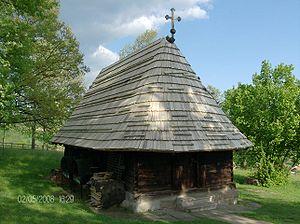
Les monuments culturels protégés constituent une catégorie de monuments de Serbie inscrits sur une liste de monuments bénéficiant de la protection de l'État. Il s'agit d'une troisième catégorie de monuments protégés classés, par leur importance, après les monuments culturels d'importance exceptionnelle et les monuments culturels de grande importance.
Takovo est un village de Serbie situé dans la municipalité de Gornji Milanovac, district de Moravica. Au recensement de 2011, il comptait 459 habitants.
Gornji Milanovac est une ville et une municipalité de Serbie, situées dans le district de Moravica. Au recensement de 2011, la ville comptait 24 048 habitants et la municipalité dont elle est le centre 44 438.
L'église Saint-Georges de Takovo est une église en bois située à Takovo, près de Gornji Milanovac, en Serbie. Elle a été construite en 1795, ce qui en fait une des églises en bois les plus anciennes du pays. Rattachée à l'éparchie de Žiča, elle est inscrite sur la liste des monuments culturels d'importance exceptionnelle de la République de Serbie.